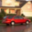
Label: automobile